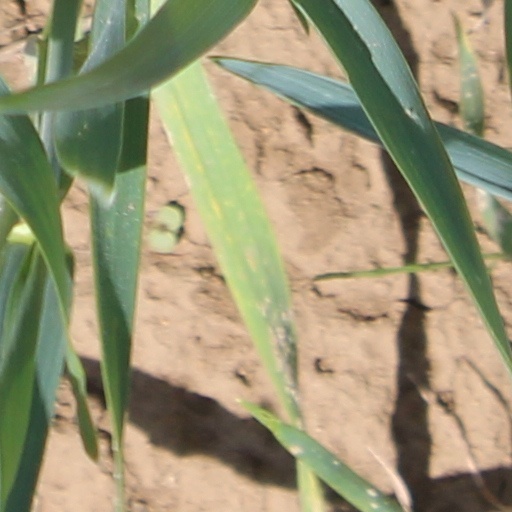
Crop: wheat